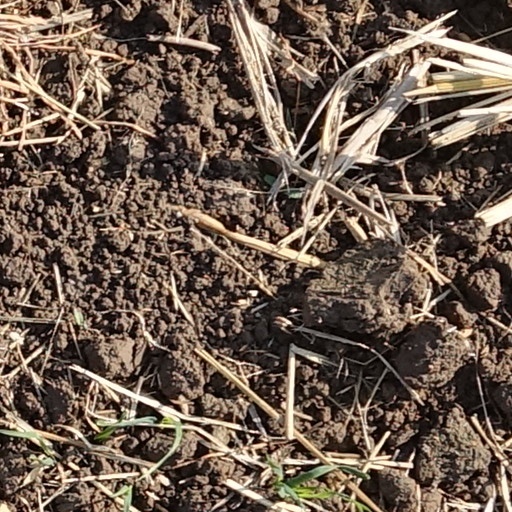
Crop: wheat